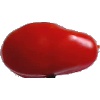
Label: Tomato 2